Aposelemis Dam

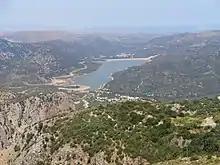
Overview of Aposelemis lake with the dam in the distance

Aposelemis Dam is an earthen embankment dam on the Aposelemis River near the villages of and , southeast of Heraklion, Greece. The dam is the largest water management project in Crete. It creates Aposelemis lake, a reservoir that serves as the primary fresh water supply for the cities of Heraklion and Agios Nikolaos plus 6 smaller municipalities and 19 communities along the touristically developed north coast of Crete with a combined population of 300,000 inhabitants.